Suresh Garimella

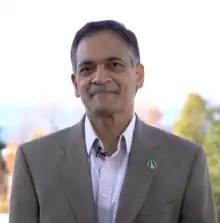
Garimella in 2021

Suresh Garimella is an Indian American mechanical engineer and university administrator serving as the 23rd president of University of Arizona since 2024. Previously, Garimella was the 27th president of the University of Vermont. Before assuming the presidency in 2019, Garimella was executive vice president for research and partnerships at Purdue University.